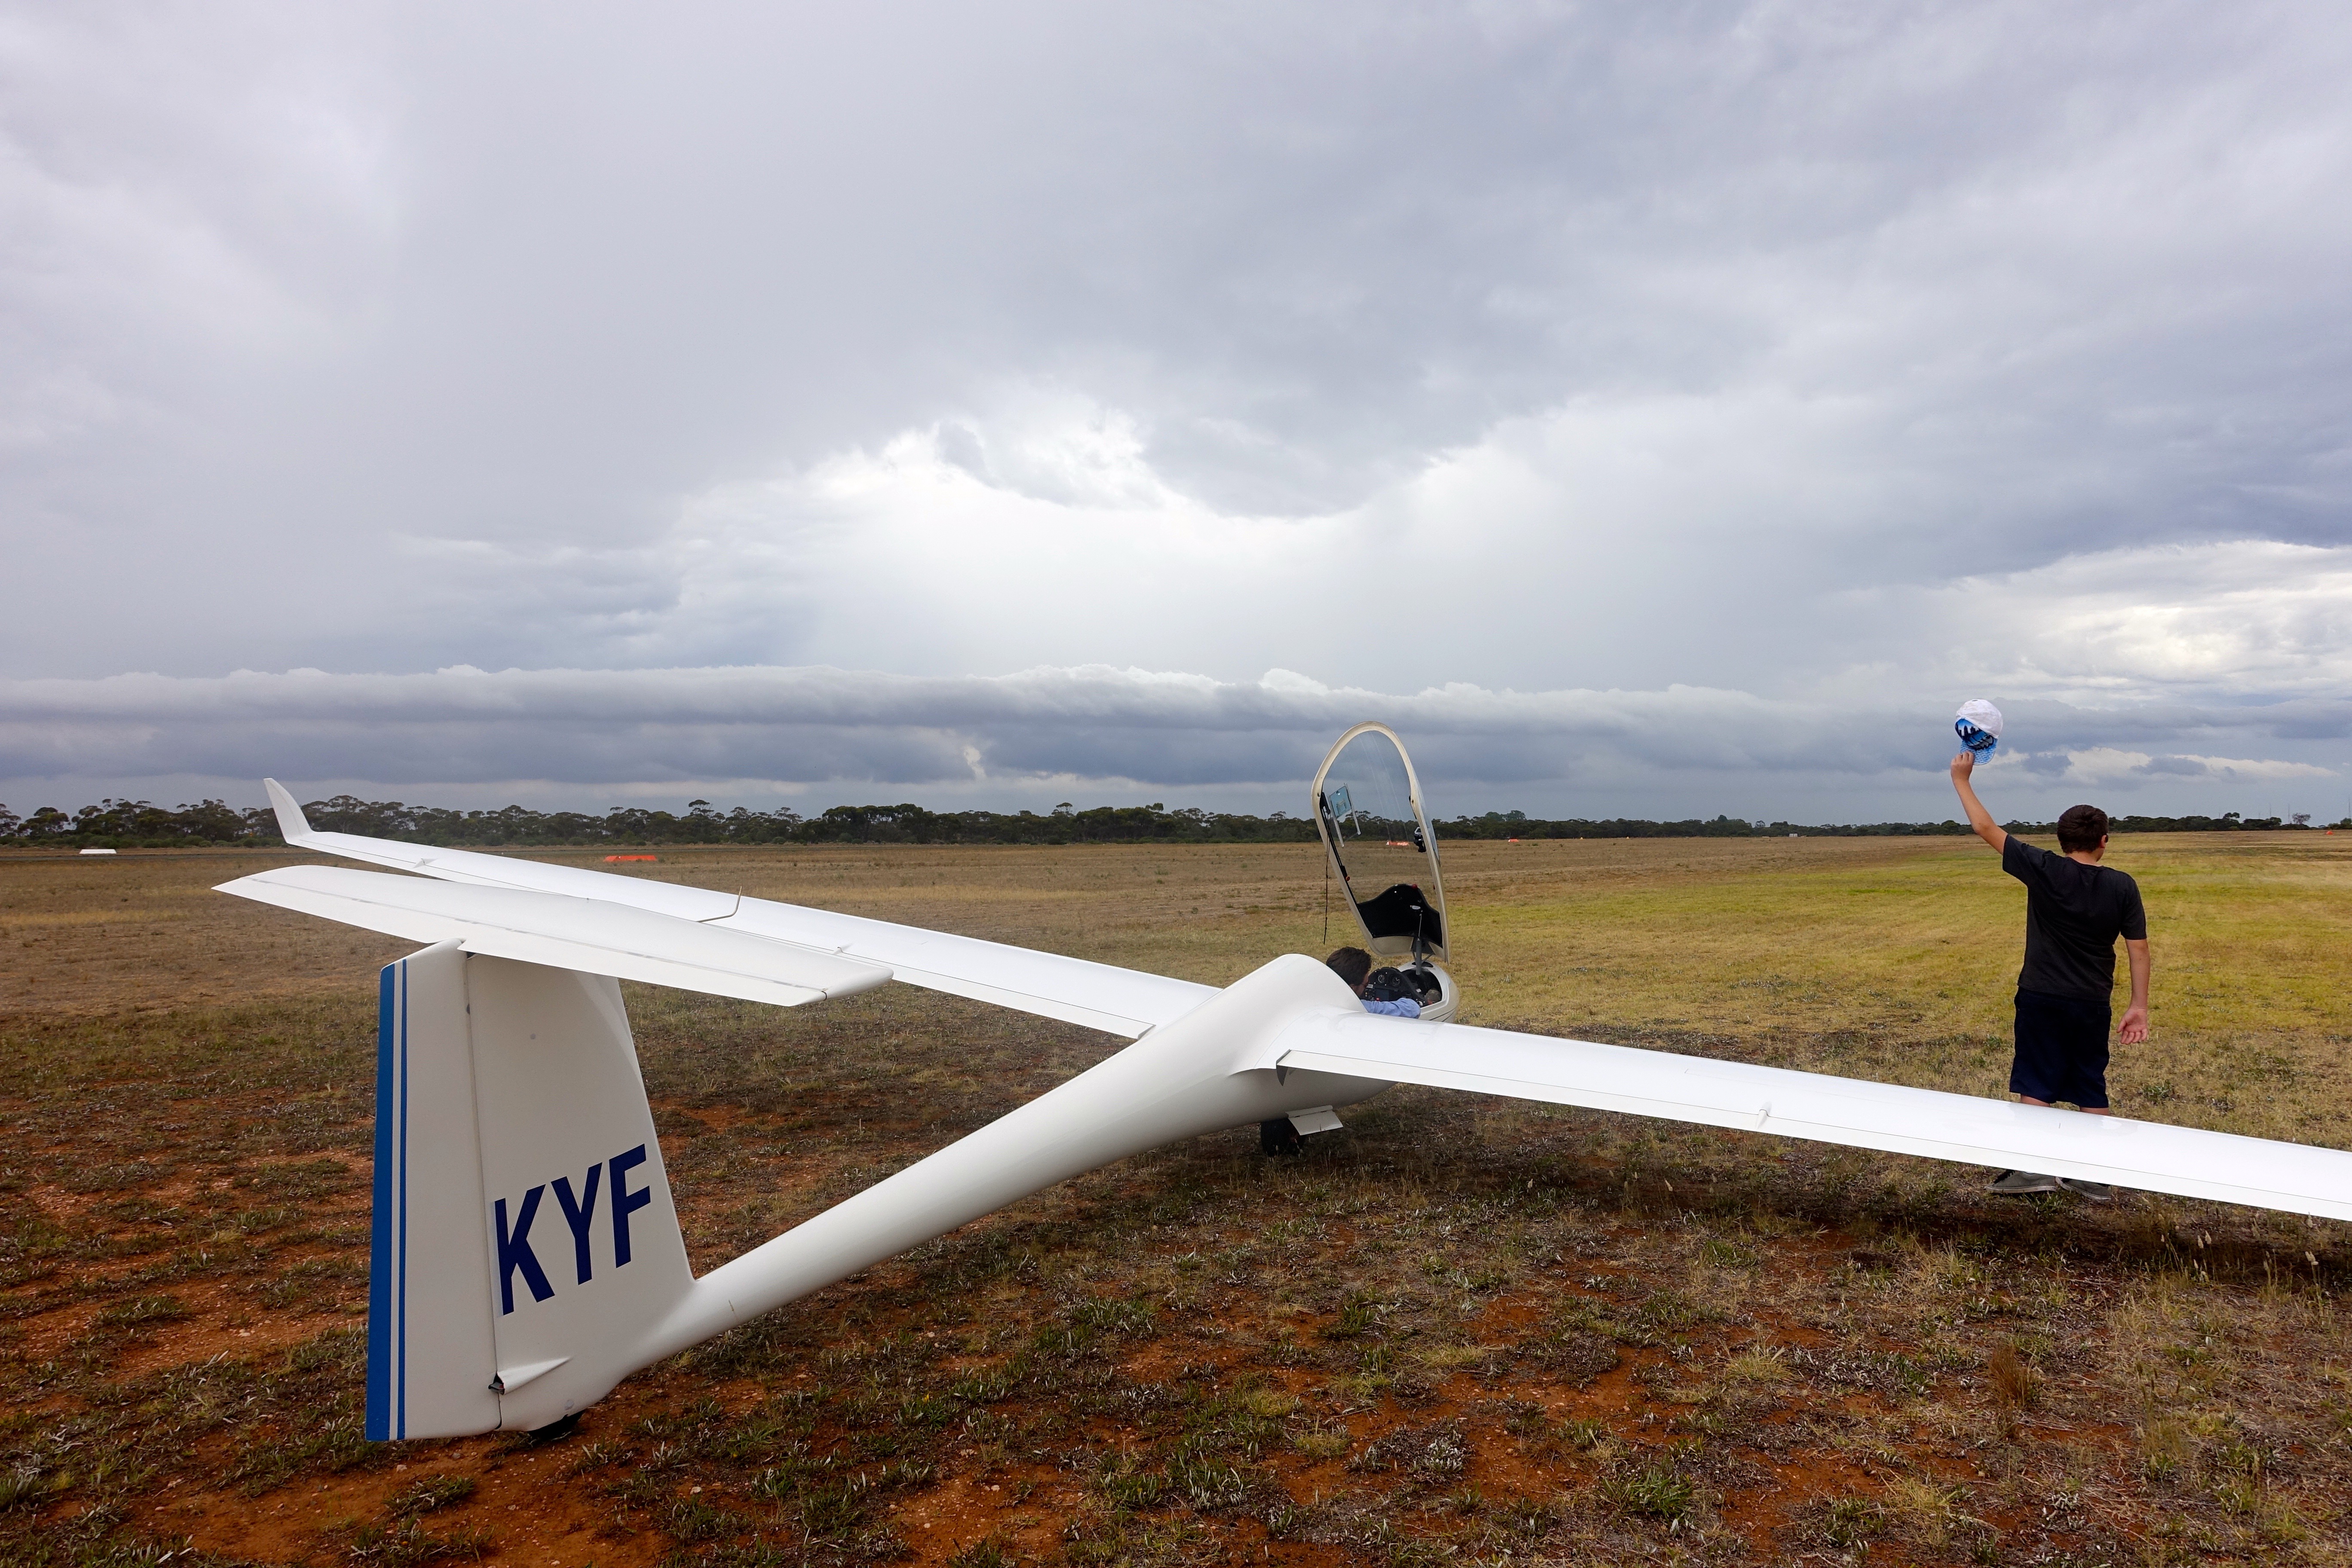
wing, cloud, sky, wind, flying, airplane, plane, aircraft, aviation, flight, machine, energy, glider, departure, gliding, runway, landing, air sports, flap, atmosphere of earth, ultralight aviation